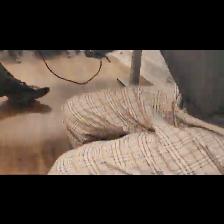
Label: Human